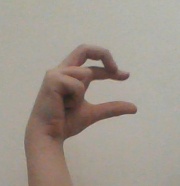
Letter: thal